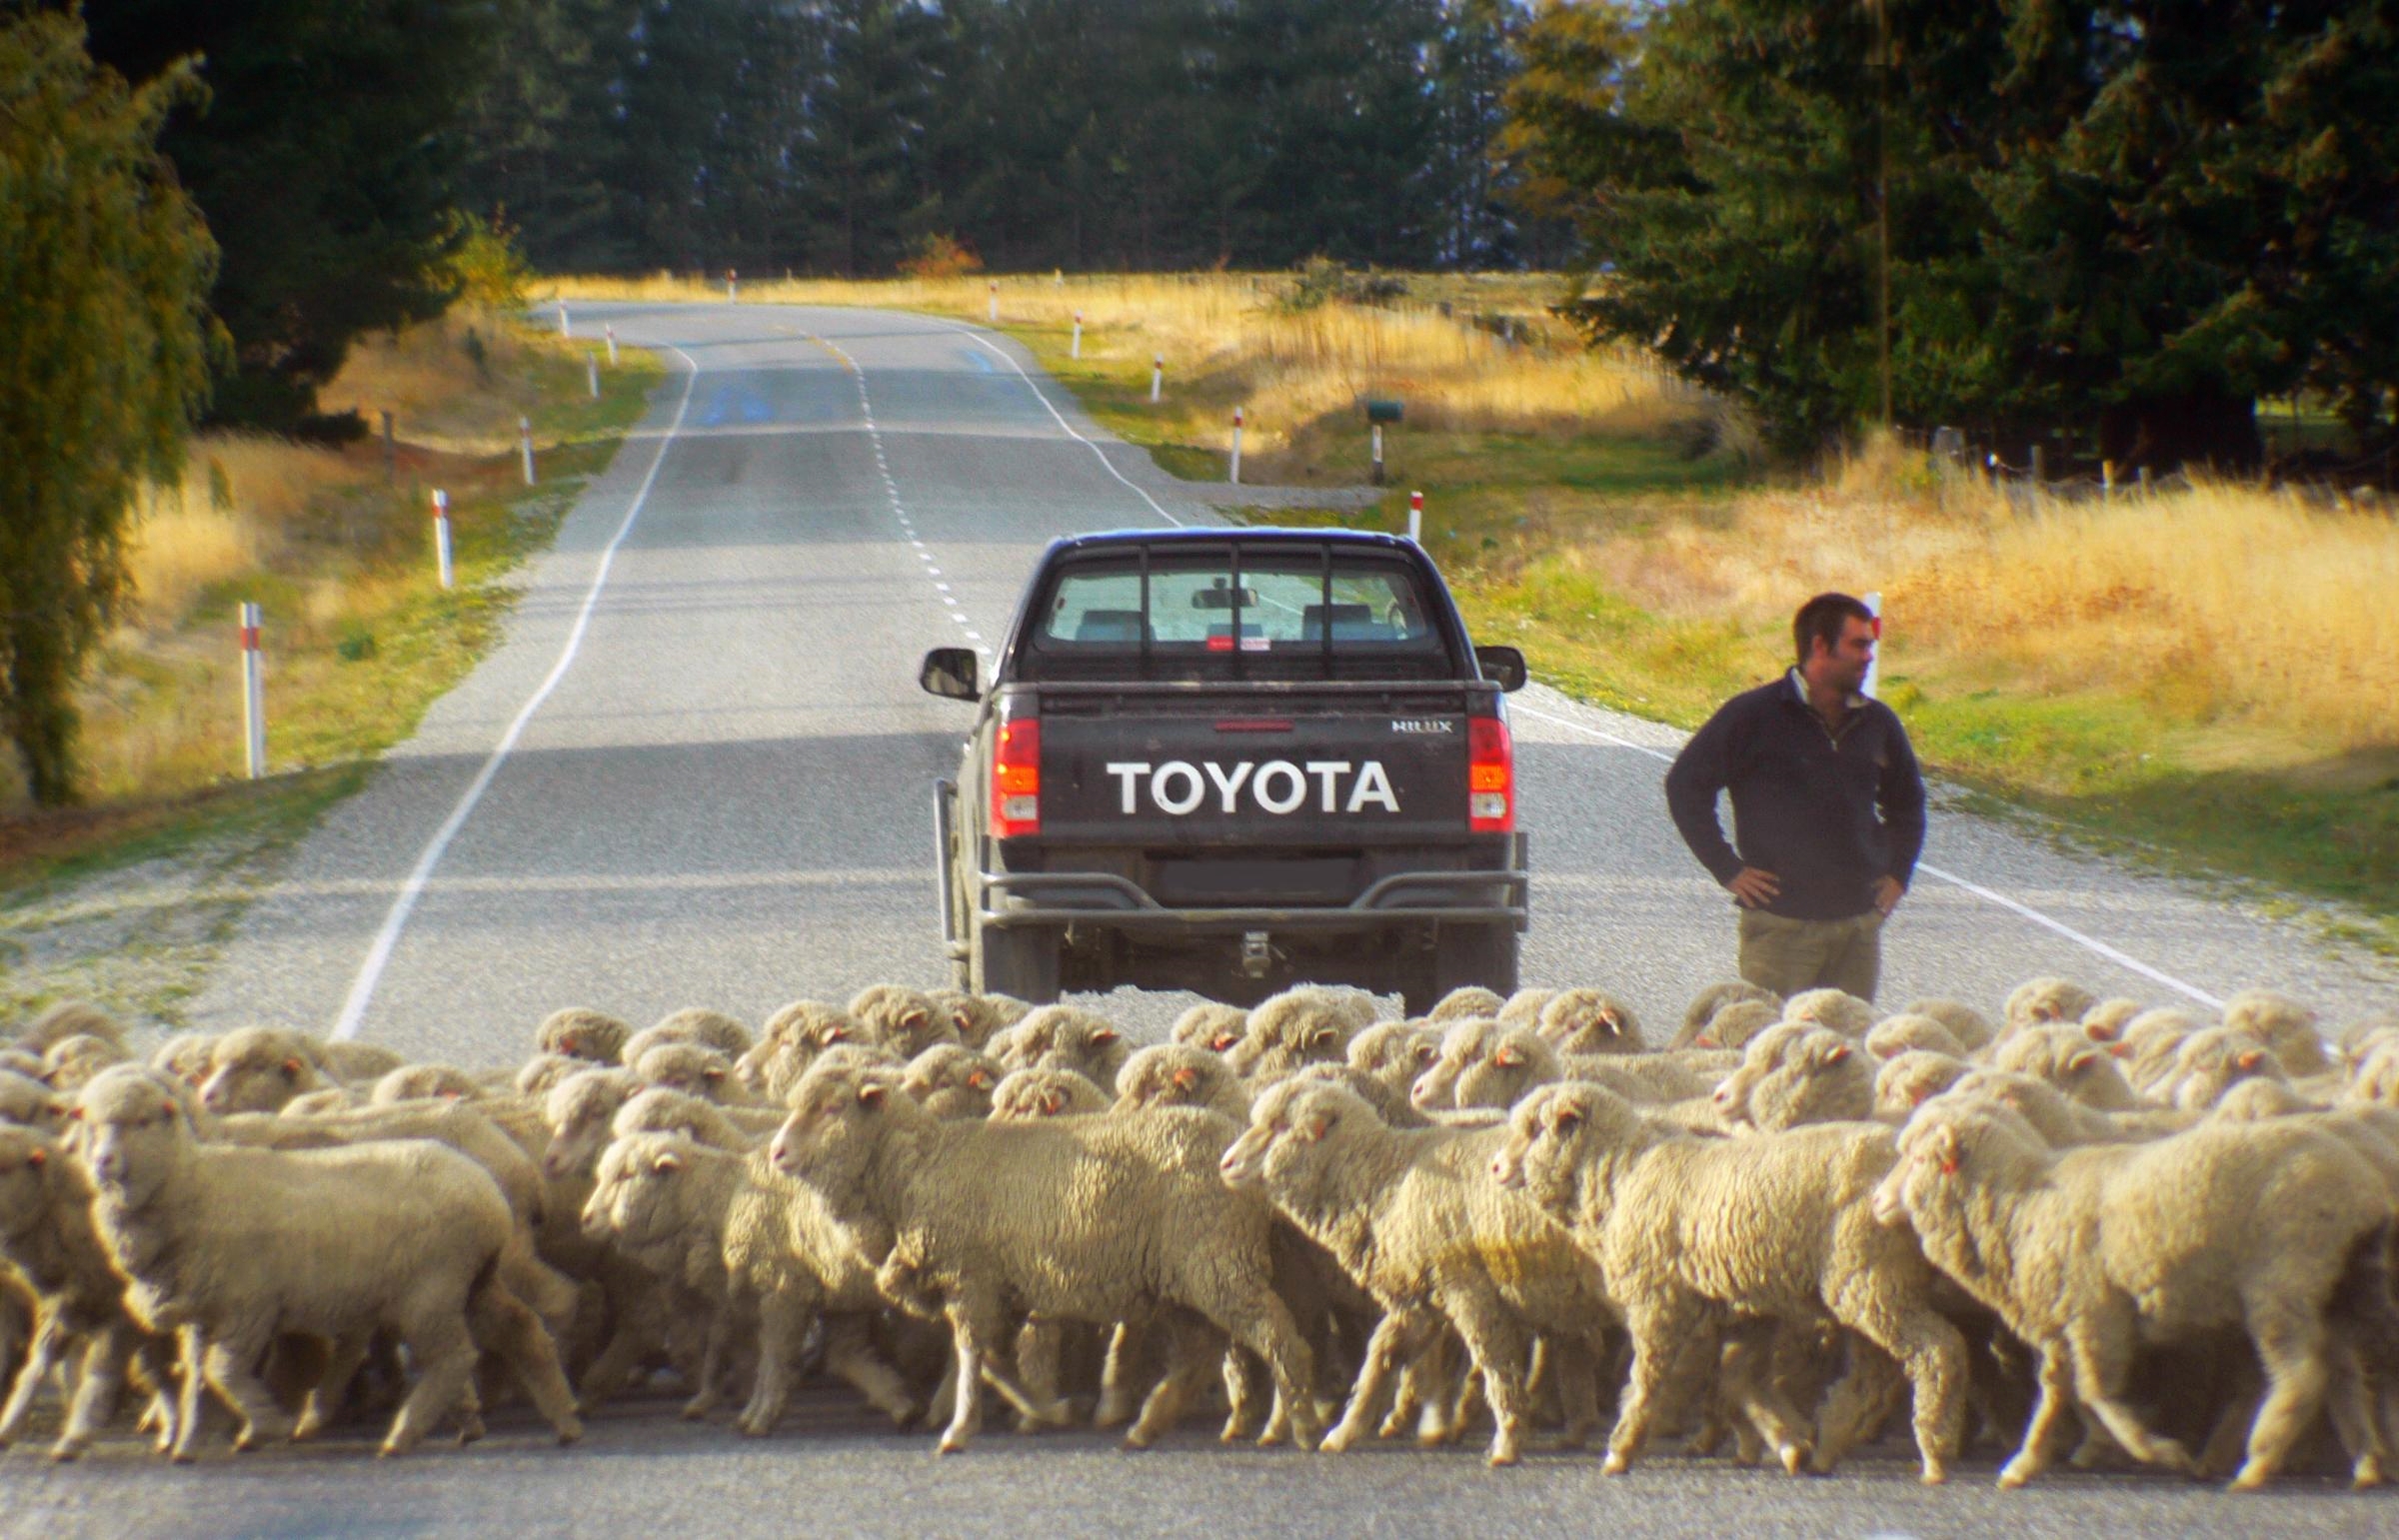
dog, farming, sheep, mammal, newzealand, flockofsheep, toyoto, dog like mammal, animal sports, dog crossbreeds